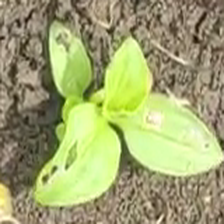
Weed species: Kena_(Commplina_benghalensio)